Edit Bérces

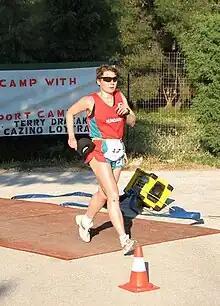
Bérces Edit

Edit Bérces (born May 16, 1964 in Zalaegerszeg, Hungary) is a Hungarian ultramarathon runner, world record holder, former world and European champion.